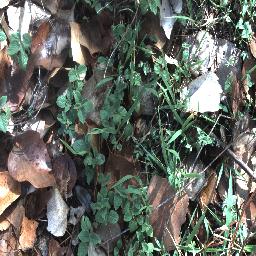
Label: negative